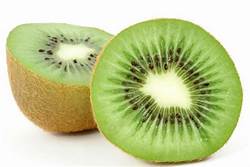
Label: Kiwi